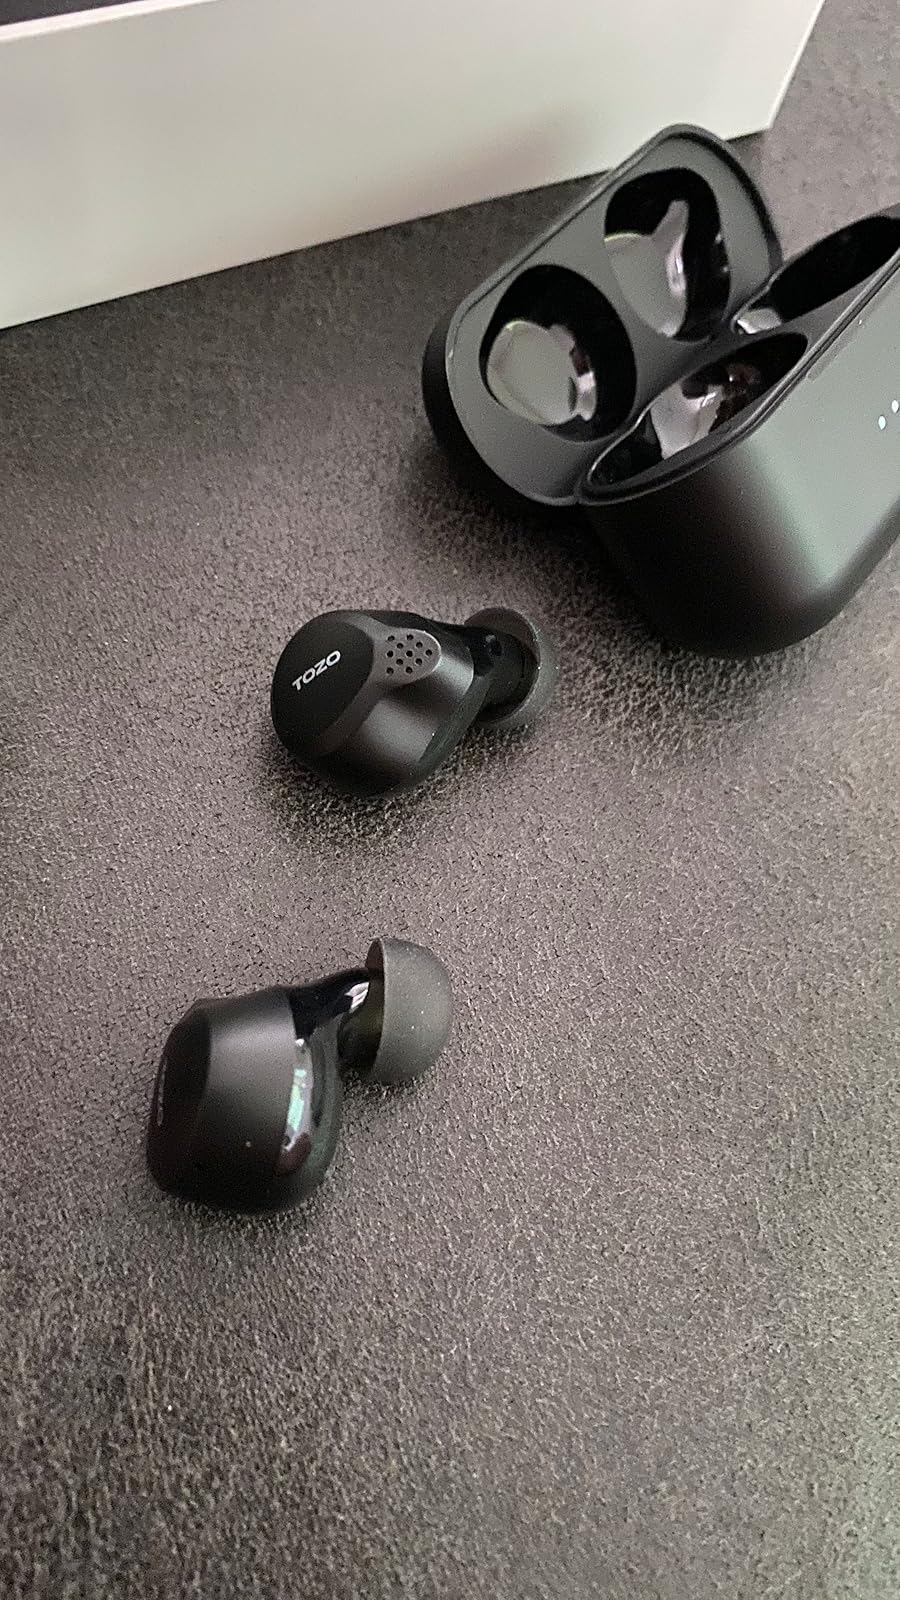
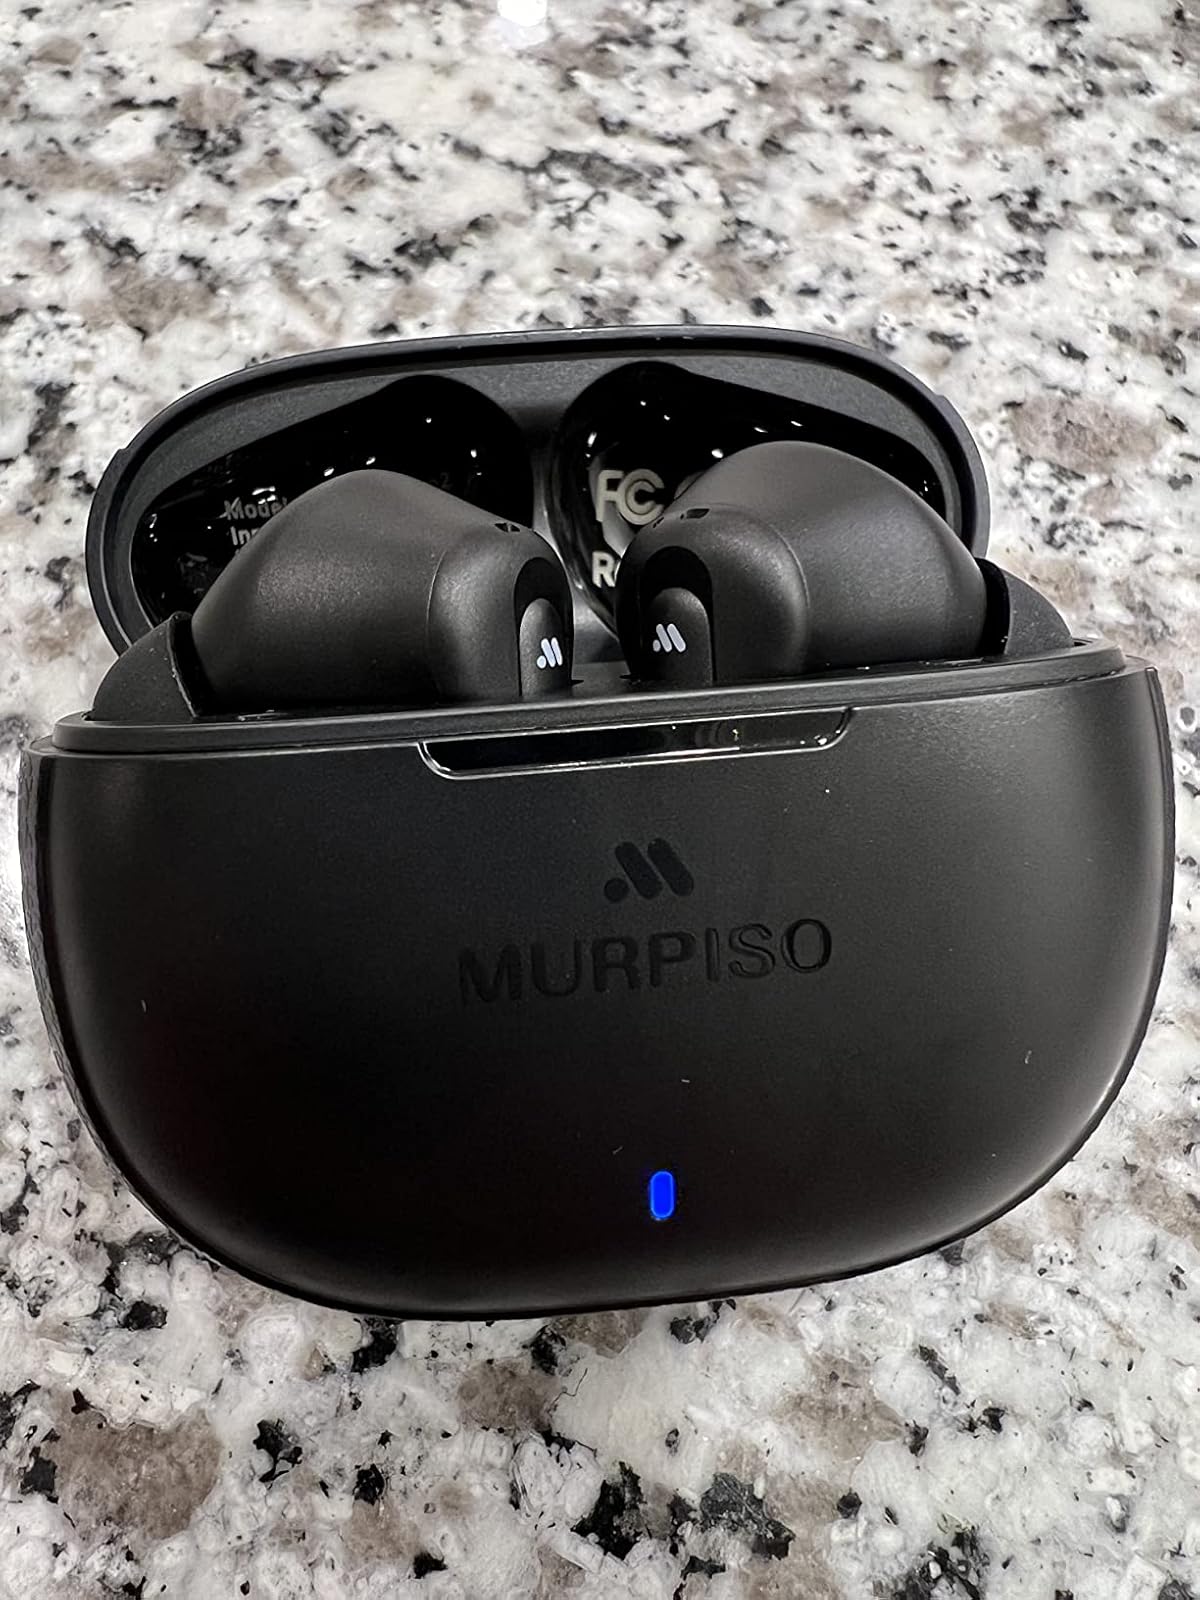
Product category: earbuds
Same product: no